Bushido (rapper)

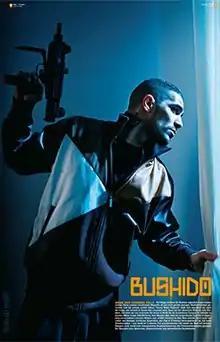
Bushido poster referencing "By All Means Necessary"

In summer 2004, Bushido left Aggro Berlin and signed with Urban/Universal. Together with DJ Ilan, he produced a remix of Rammstein's song "Amerika".